History of Italy

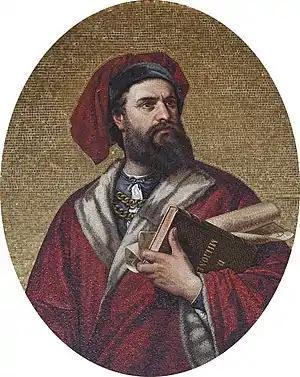
Marco Polo, explorer of the 13th century, recorded his 24 years-long travels in the "Book of the Marvels of the World", introducing Europeans to Central Asia and China.

Despite its military strength, the Empire made few efforts to expand, the most notable being the conquest of Britain, begun by emperor Claudius (47), and emperor Trajan's conquest of Dacia (101–102, 105–106). In the 1st and 2nd centuries, Roman legions were also employed in intermittent warfare with the Germanic tribes to the north and the Parthian Empire to the east. Meanwhile, armed insurrections (e.g. the Hebraic insurrection in Judea, 70) and brief civil wars (e.g. in 68 AD the year of the four emperors) demanded the legions' attention. The seventy years of Jewish–Roman wars in the second half of the 1st century and the first half of the 2nd century were exceptional in their duration and violence. An estimated 1,356,460 Jews were killed as a result of the First Jewish Revolt; the Second Jewish Revolt (115–117) led to the death of more than 200,000 Jews; and the Third Jewish Revolt (132–136) resulted in the death of 580,000 Jewish soldiers.